Abubakar Shehu-Abubakar

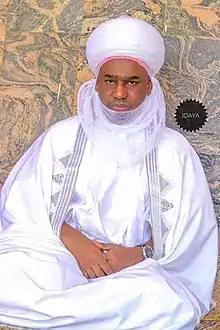

Abubakar Shehu-Abubakar CFR(born 17 December 1977, Gombe, Nigeria) is a Nigerian traditional leader who was appointed the 11th Emir of Gombe in June 2014. He became Emir following the death of his father, Shehu Abubakar, the 10th emir, who died on 27 May 2014. Abubakar Shehu-Abubakar III is Shehu Abubakar's second son. He was also named sarkin Daban Nigeria. He is also called by names Like Giwa, Uban Kasa, Ɗawisu, and Abba Jikan Abba.